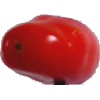
Label: Tomato 2